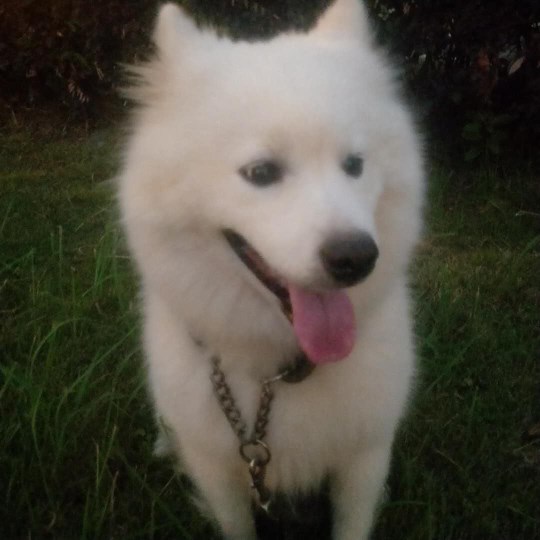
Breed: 2192-n000088-Samoyed